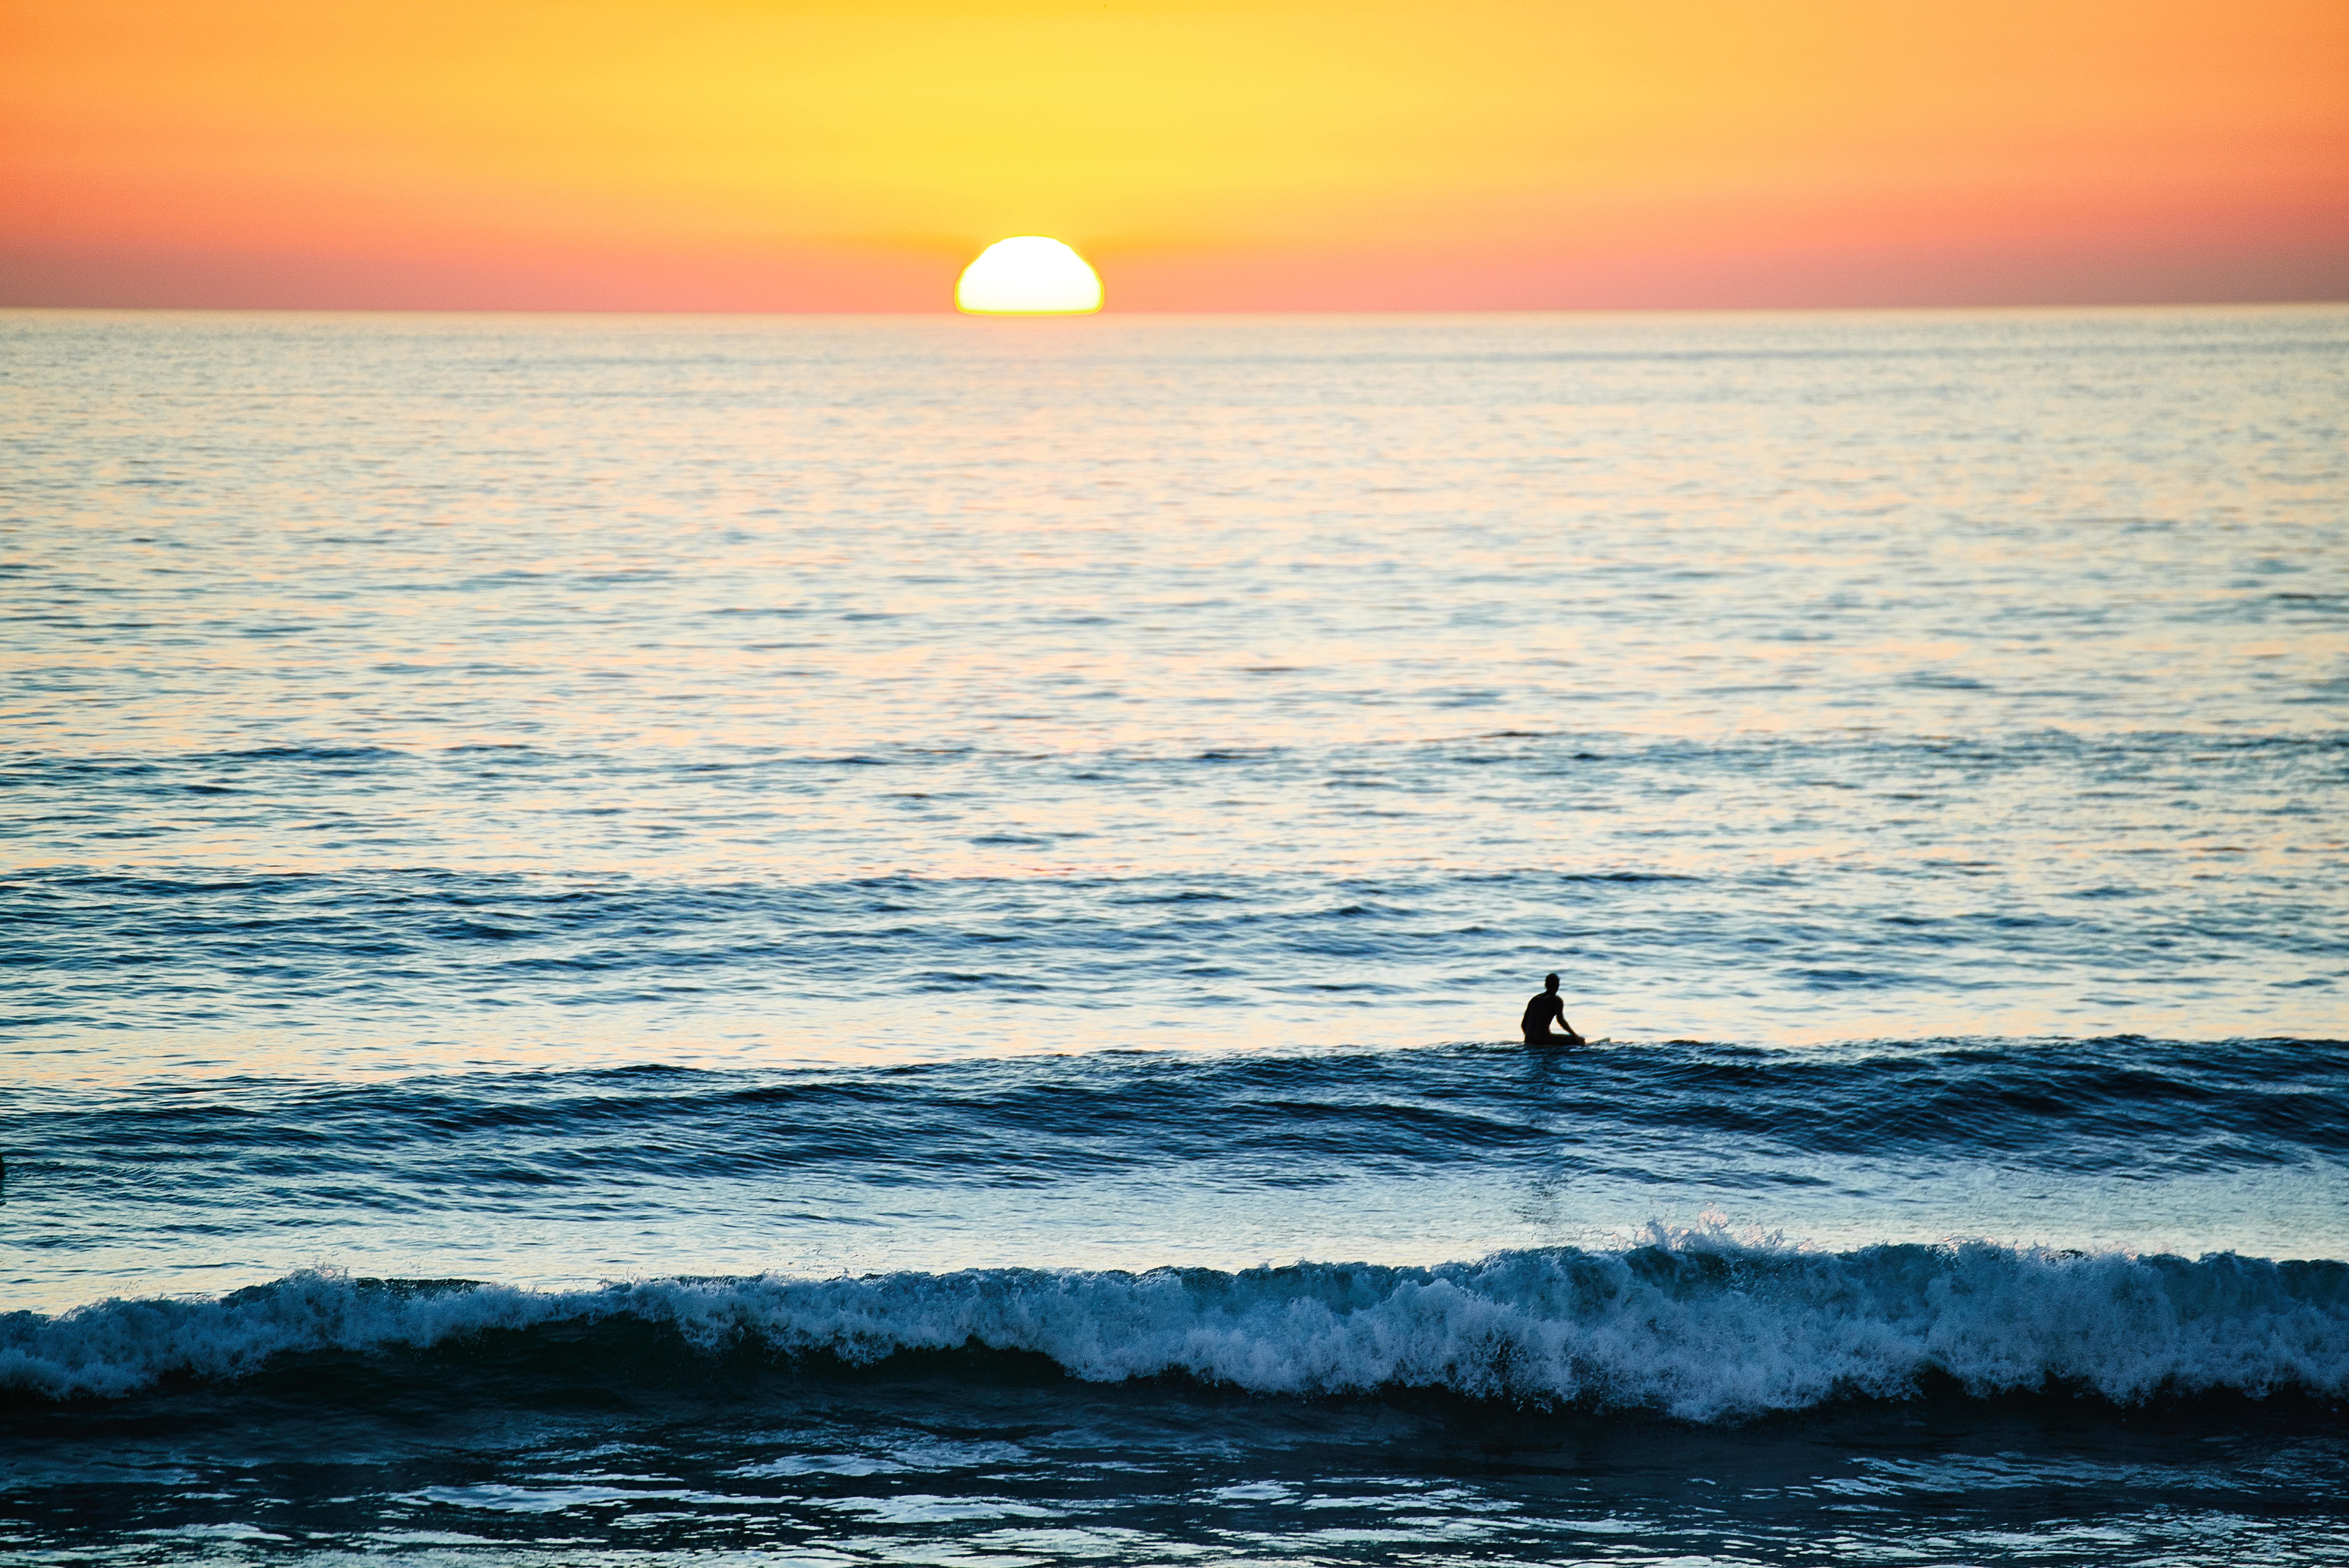
beach, sea, coast, water, ocean, horizon, sunrise, sunset, shore, wave, surfer, surfing, surfboard, wafe, body of water, sports, cape, water sport, wind wave, boardsport, surfing equipment and supplies